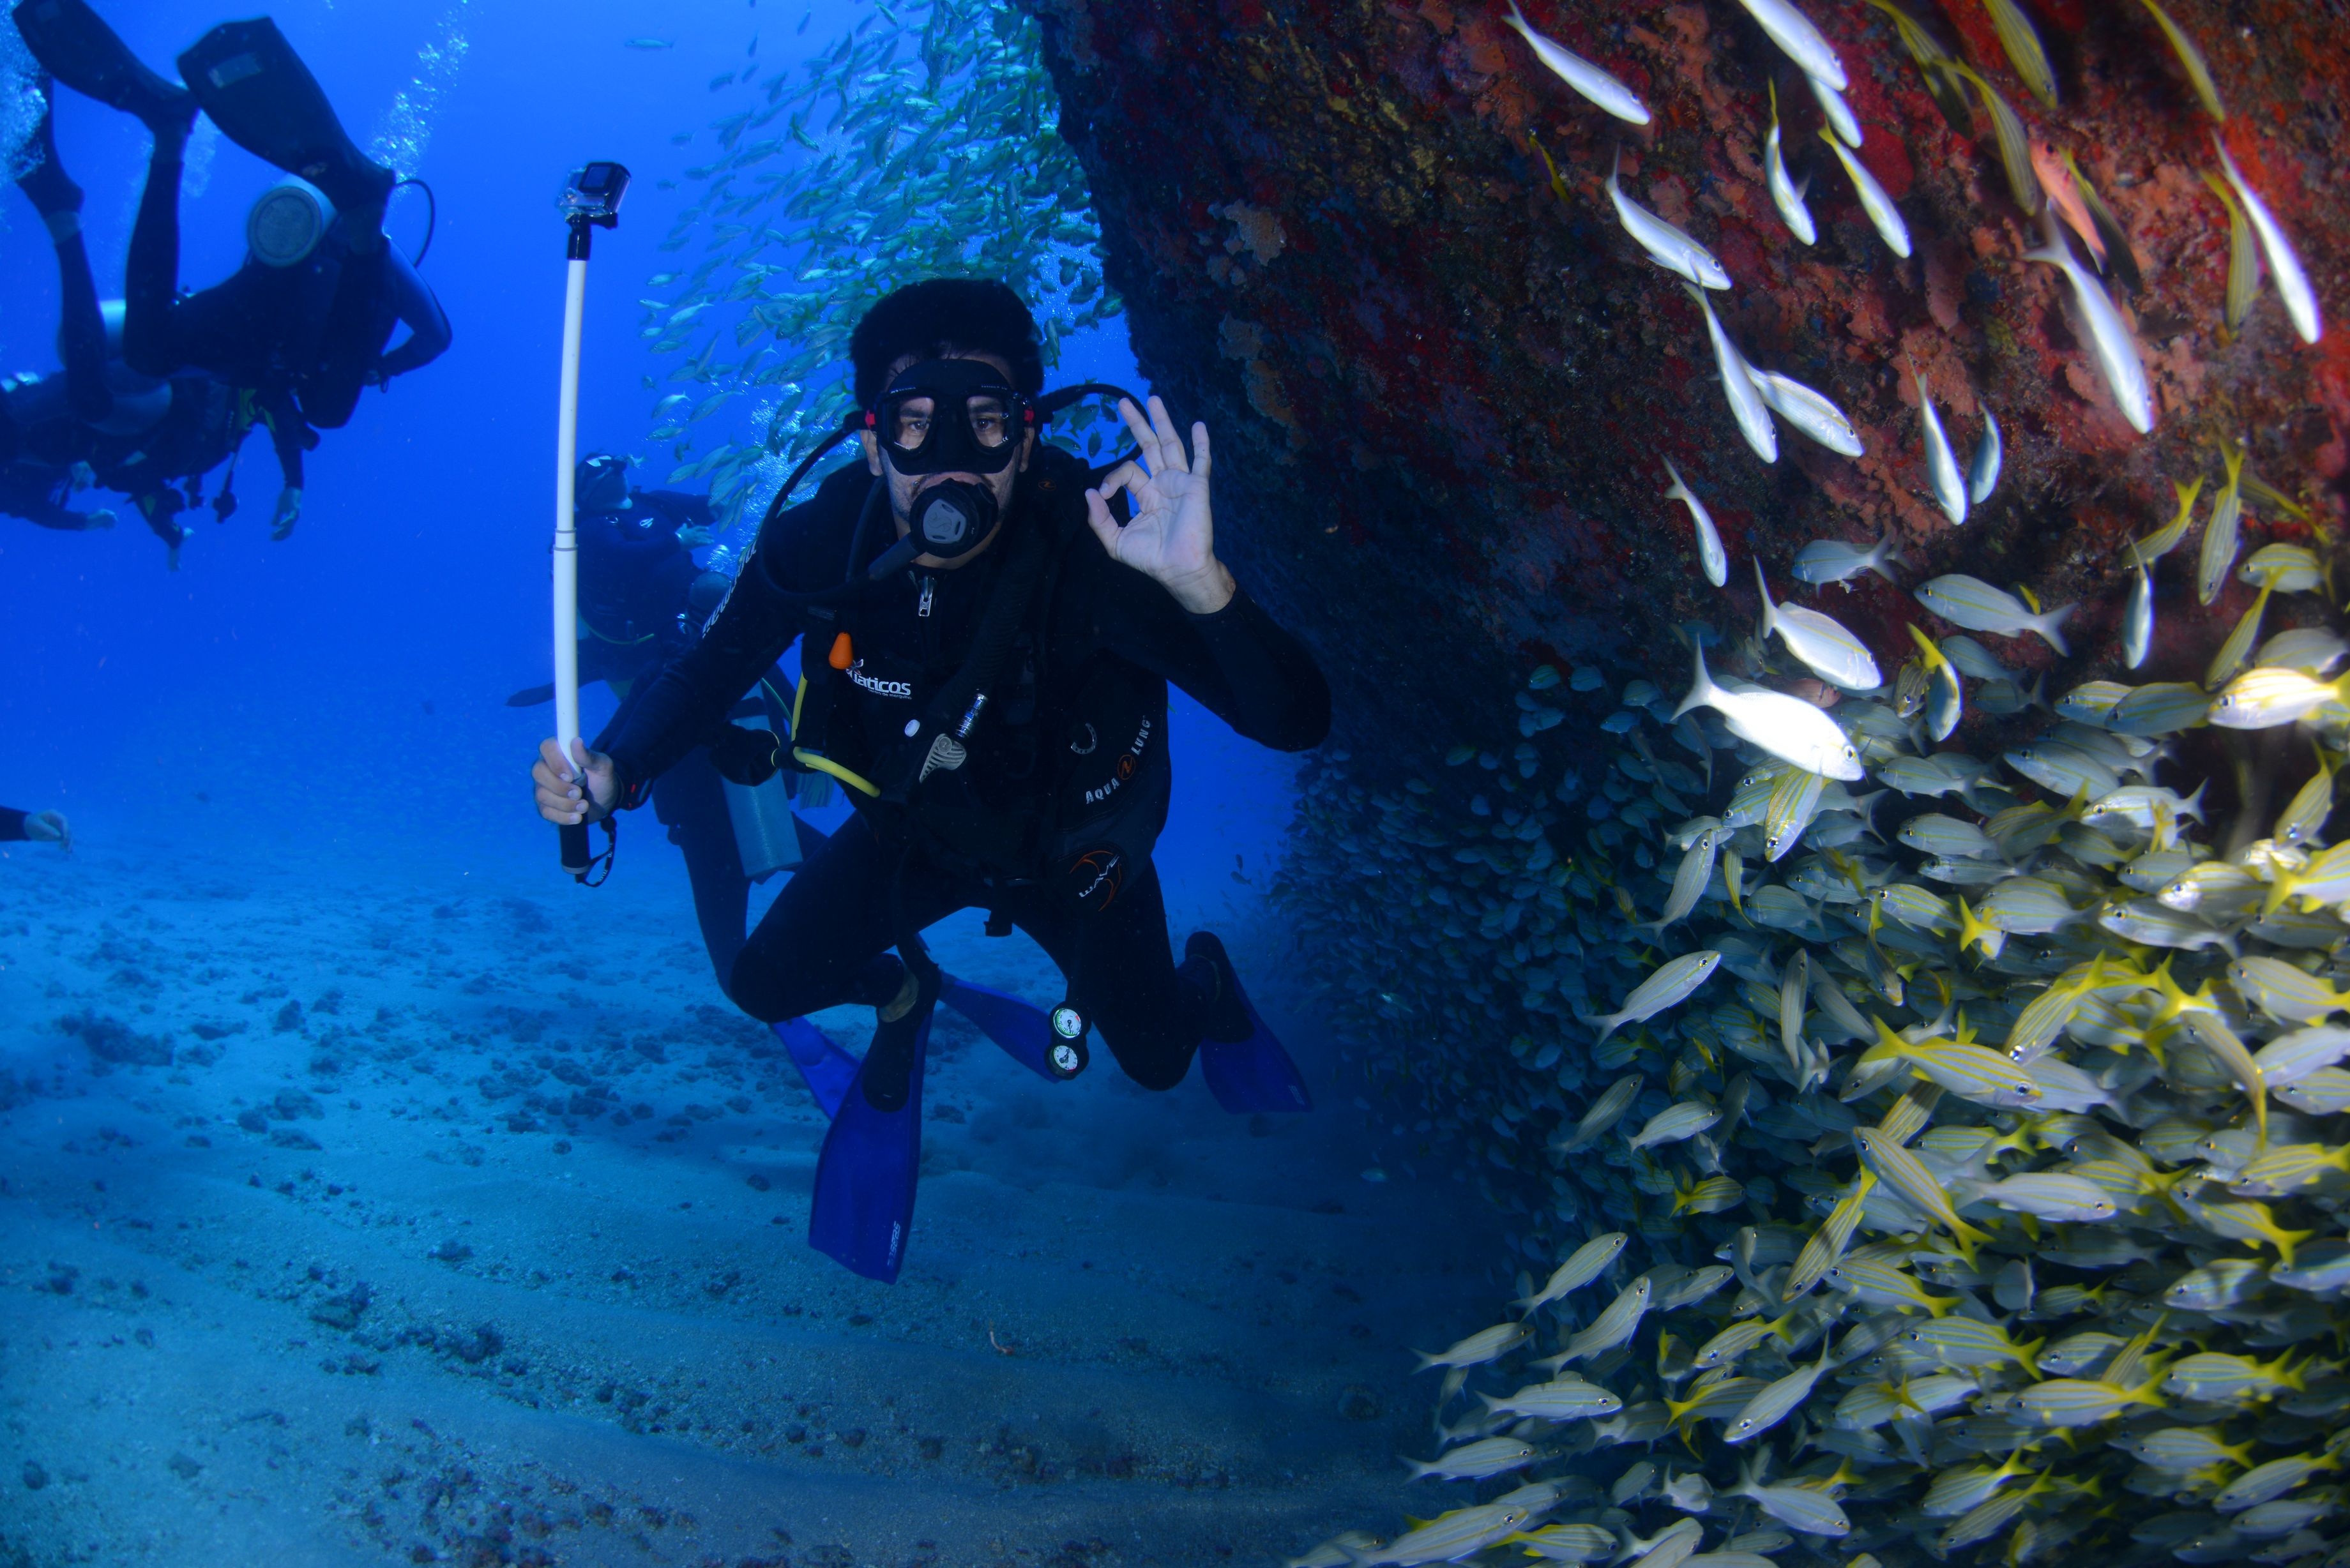
water, ocean, person, recreation, diving, underwater, biology, blue, extreme sport, swimming, dive, diver, sports, mar, passion, fins, scuba, scuba diving, outdoor recreation, marine biology, underwater diving, divemaster, diving deep, at the bottom of the ocean